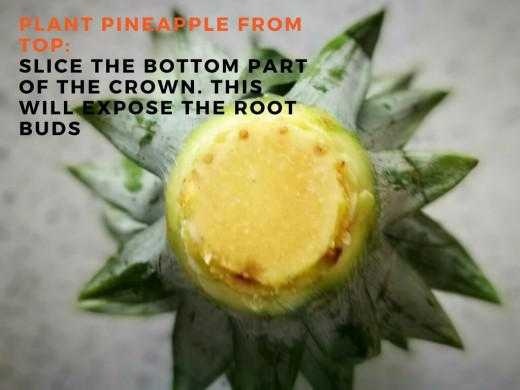
Label: Pineapple